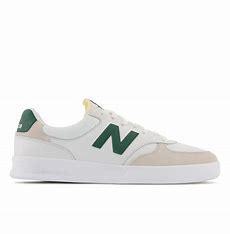
Brand: New
Model: Balance New Balance 300